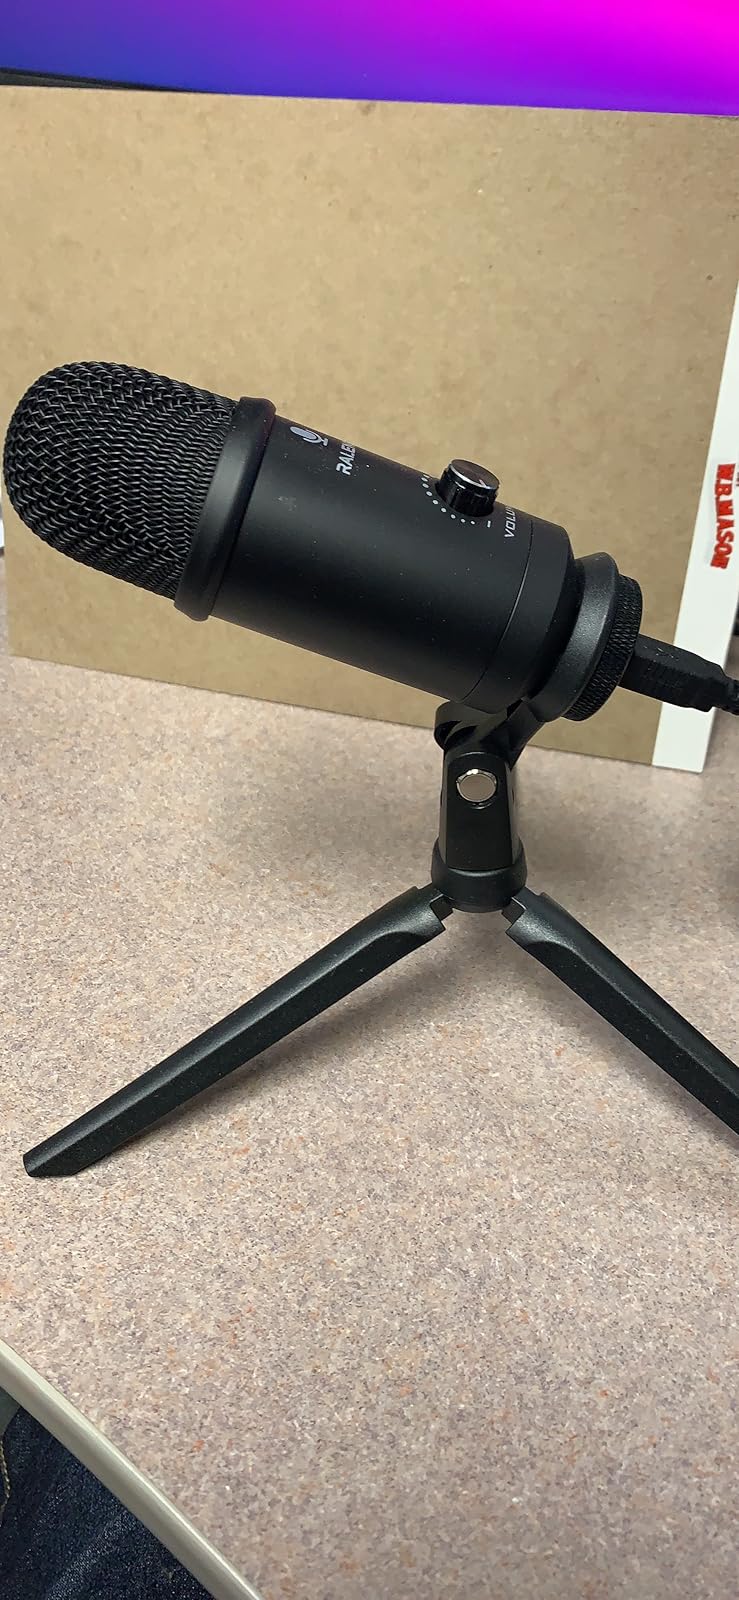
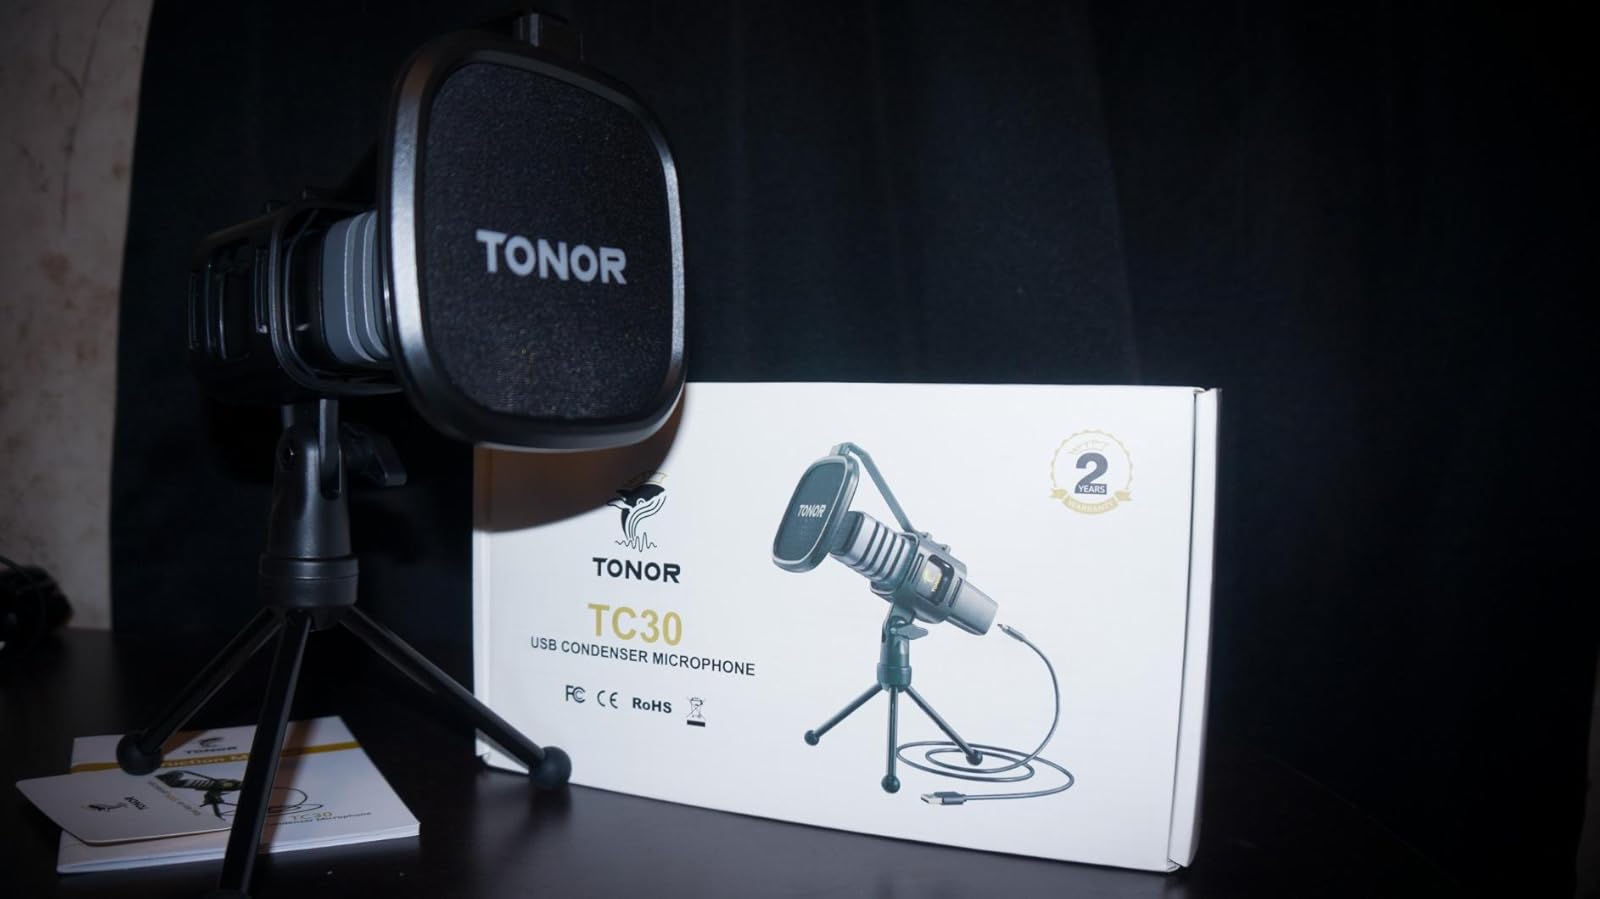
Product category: microphone
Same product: no